Gianluca Rocchi

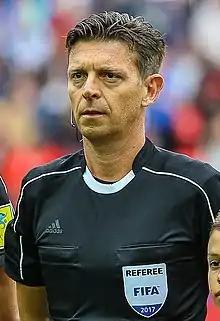
Rocchi in 2017

Gianluca Rocchi (born 25 August 1973) is an Italian former football referee.